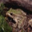
Label: frog